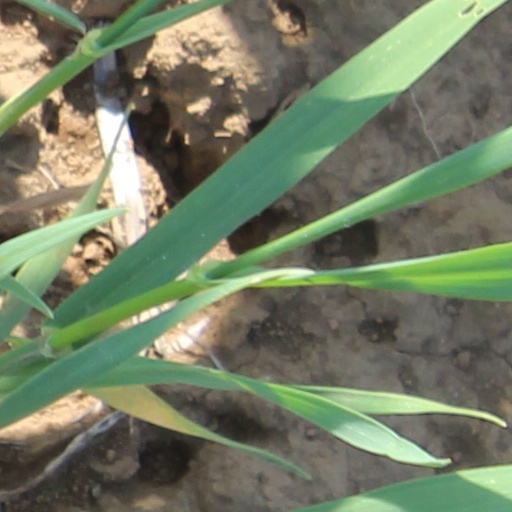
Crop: wheat